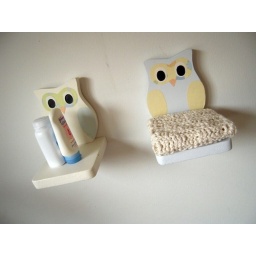
Set of two owl shelves in white and blue home decor nursery bedroom bathroom